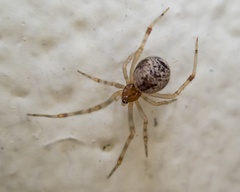
Species: Parasteatoda_tepidariorum